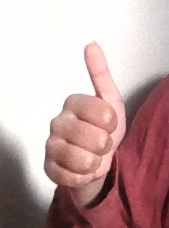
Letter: aleff